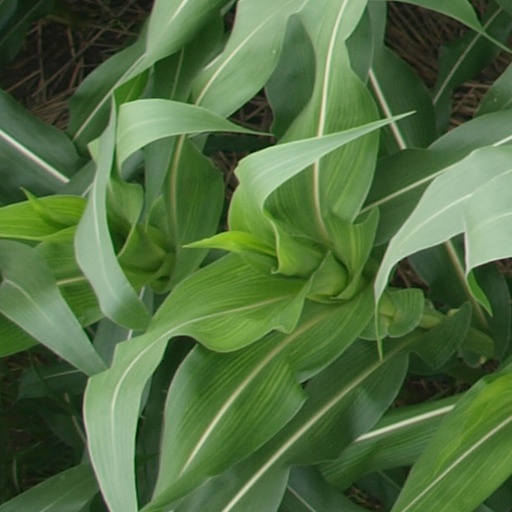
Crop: maize; corn